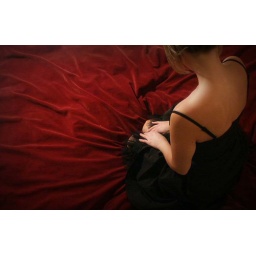
Lady in black on red waiting for A